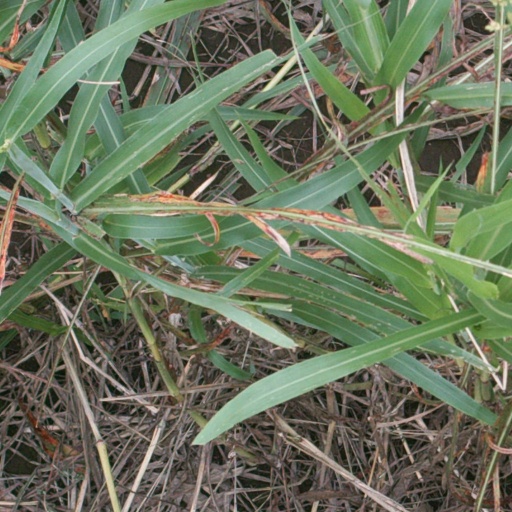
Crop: sorghum